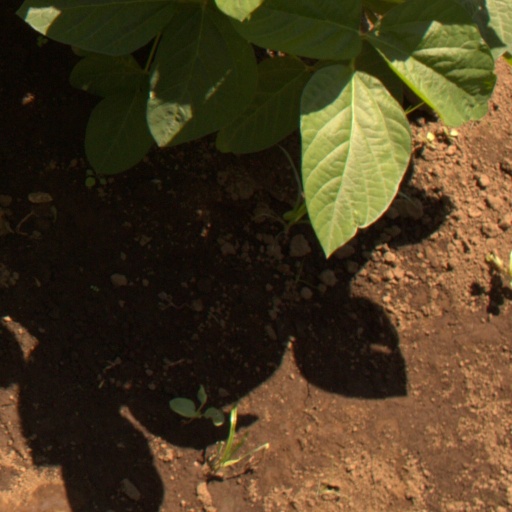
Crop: soybean